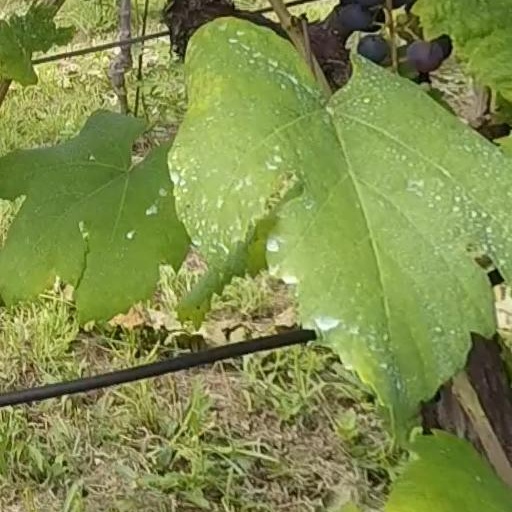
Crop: grape